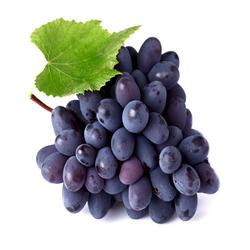
Label: Grapes